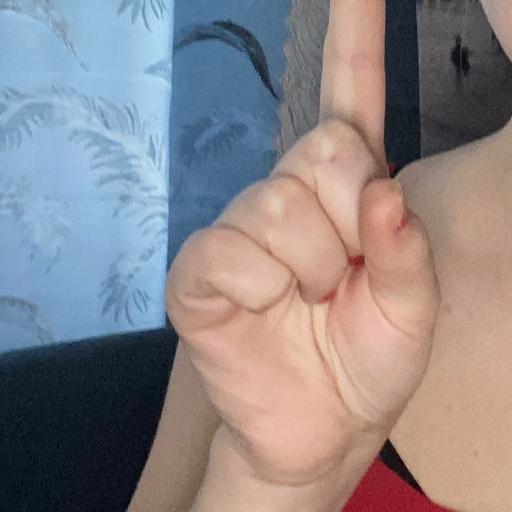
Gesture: one